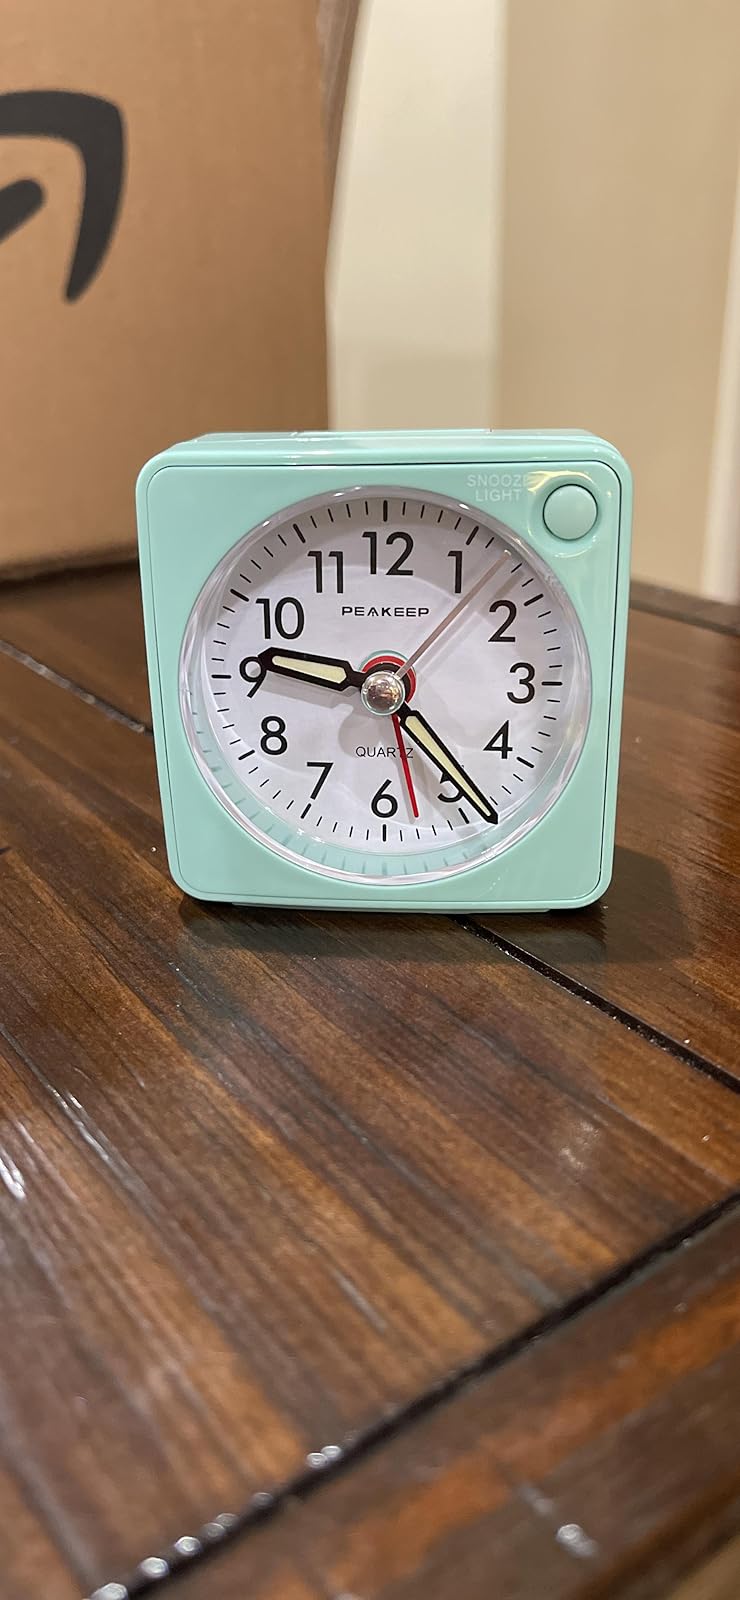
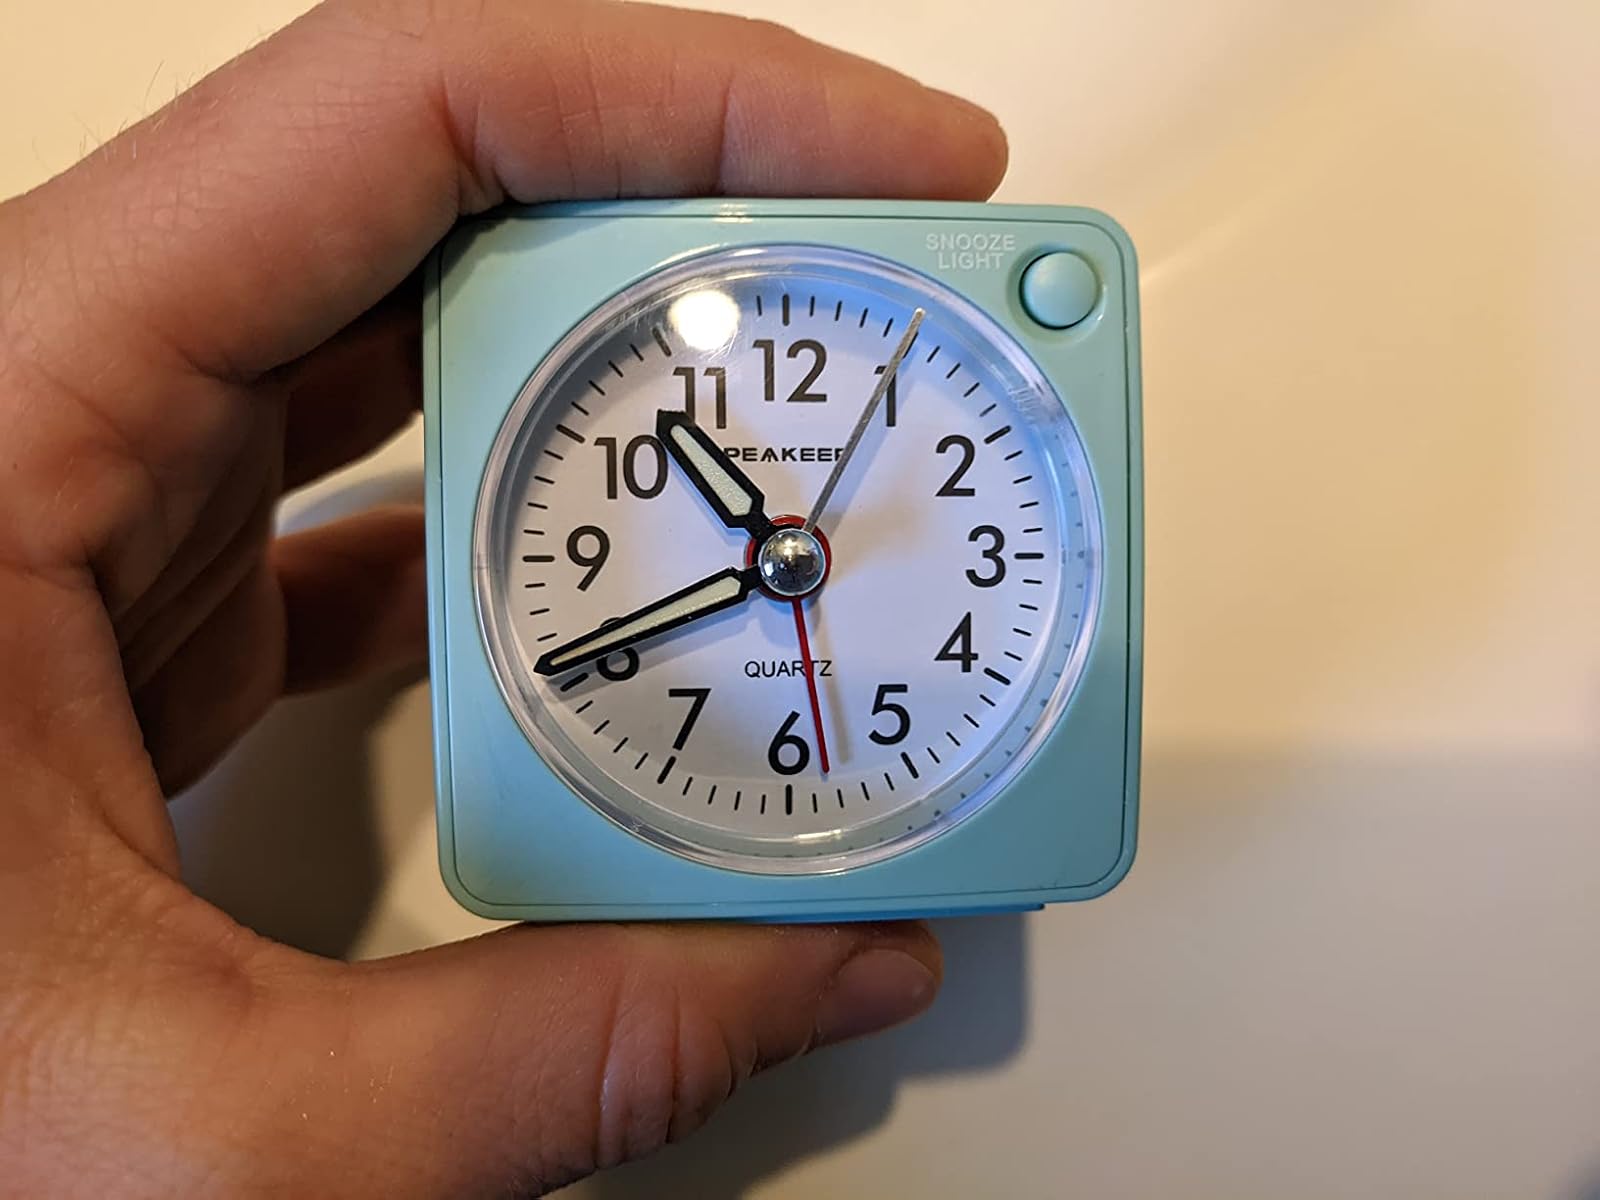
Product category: clock
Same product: yes